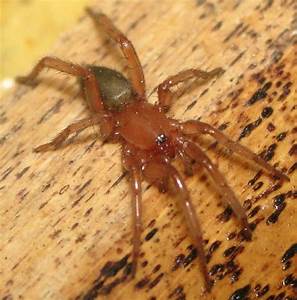
Label: ragno